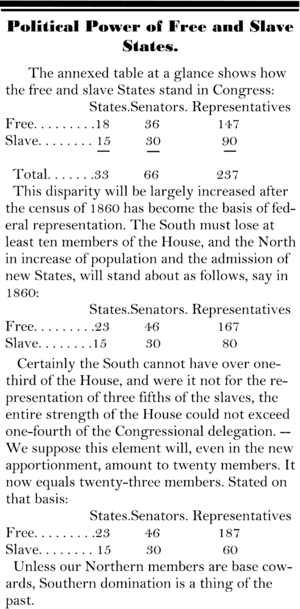
The Slave Power est un terme employé dans les États du nord des États-Unis pour caractériser le pouvoir politique de certains esclavagistes du sud des États-Unis à l'échelon fédéral.